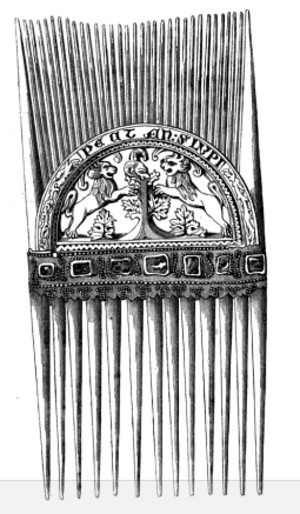
Peigne liturgique de Saint Loup, Sens, Yonne (France)
Un peigne liturgique est un objet cultuel attesté dans la liturgie chrétienne pendant le Moyen Âge en Occident, et plus tardivement dans le monde orthodoxe.